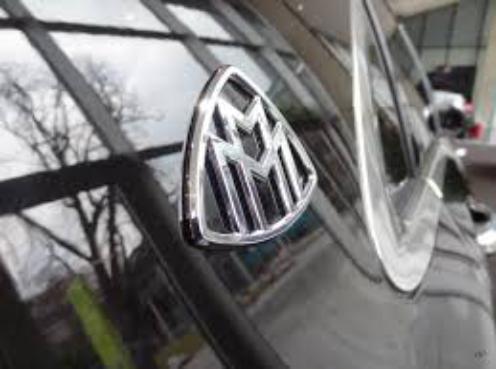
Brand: maybach-1
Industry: Transportation